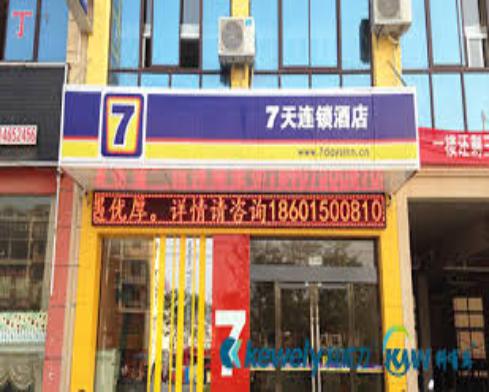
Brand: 7Days Inn
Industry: Others